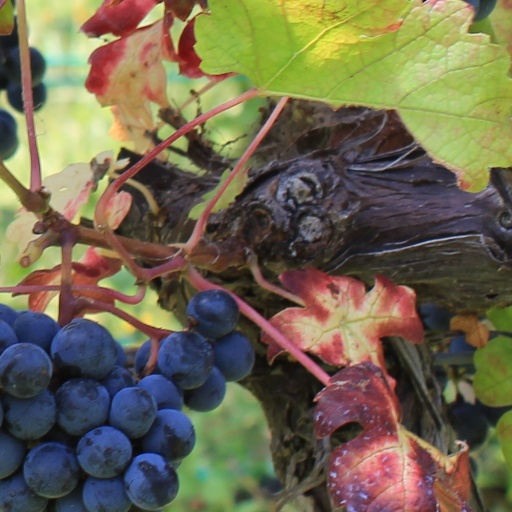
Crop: grape